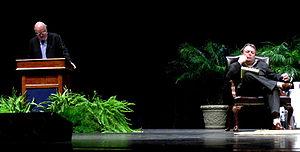
Christopher Eric Hitchens, né le 13 avril 1949 à Portsmouth et mort le 15 décembre 2011 à Houston, est un écrivain et journaliste ayant les nationalités britannique et américaine. Ses livres, ses essais et ses articles de presse ponctuent une carrière longue de 40 années.